National Museum in Warsaw

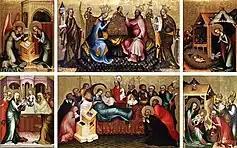
Grudziądz Polyptych, ca. 1400

The gallery shows a variety of effigies, reflecting the multiplicity of social, political and private functions of portraiture. The exhibition opens with monumental images of courtly and aristocratic portraits and busts compiled with some examples of traditional Polish and Western European portraits "en pied" and followed with smaller, less formal, or private portraits, coffin portraits and 18th-century portraits followed with miniature portraits and paintings of Stanislaus Augustus' era on the first floor.